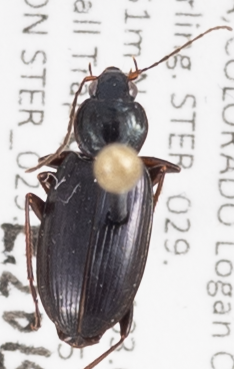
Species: Agonum placidum
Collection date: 2015-07-09 04:00:00
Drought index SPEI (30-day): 0.32
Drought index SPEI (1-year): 1.69
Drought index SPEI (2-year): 1.69